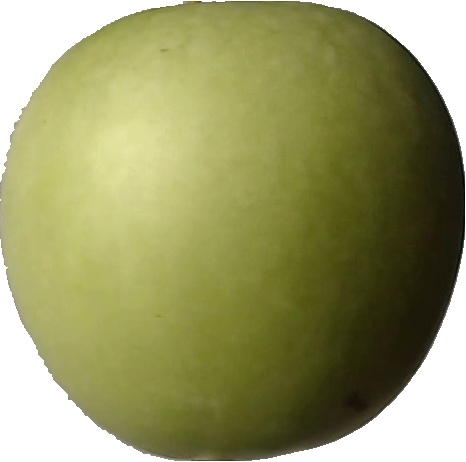
Label: apple_granny_smith_1